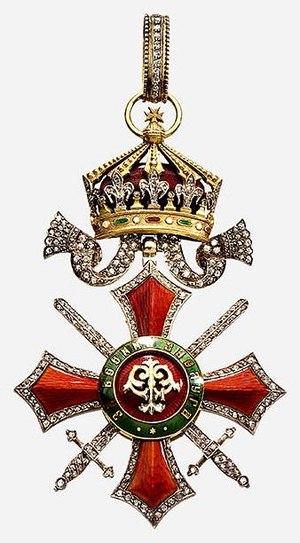
L'Ordre du Mérite militaire de Bulgarie est une décoration militaire attribuée par le Royaume de Bulgarie puis par la République de Bulgarie.